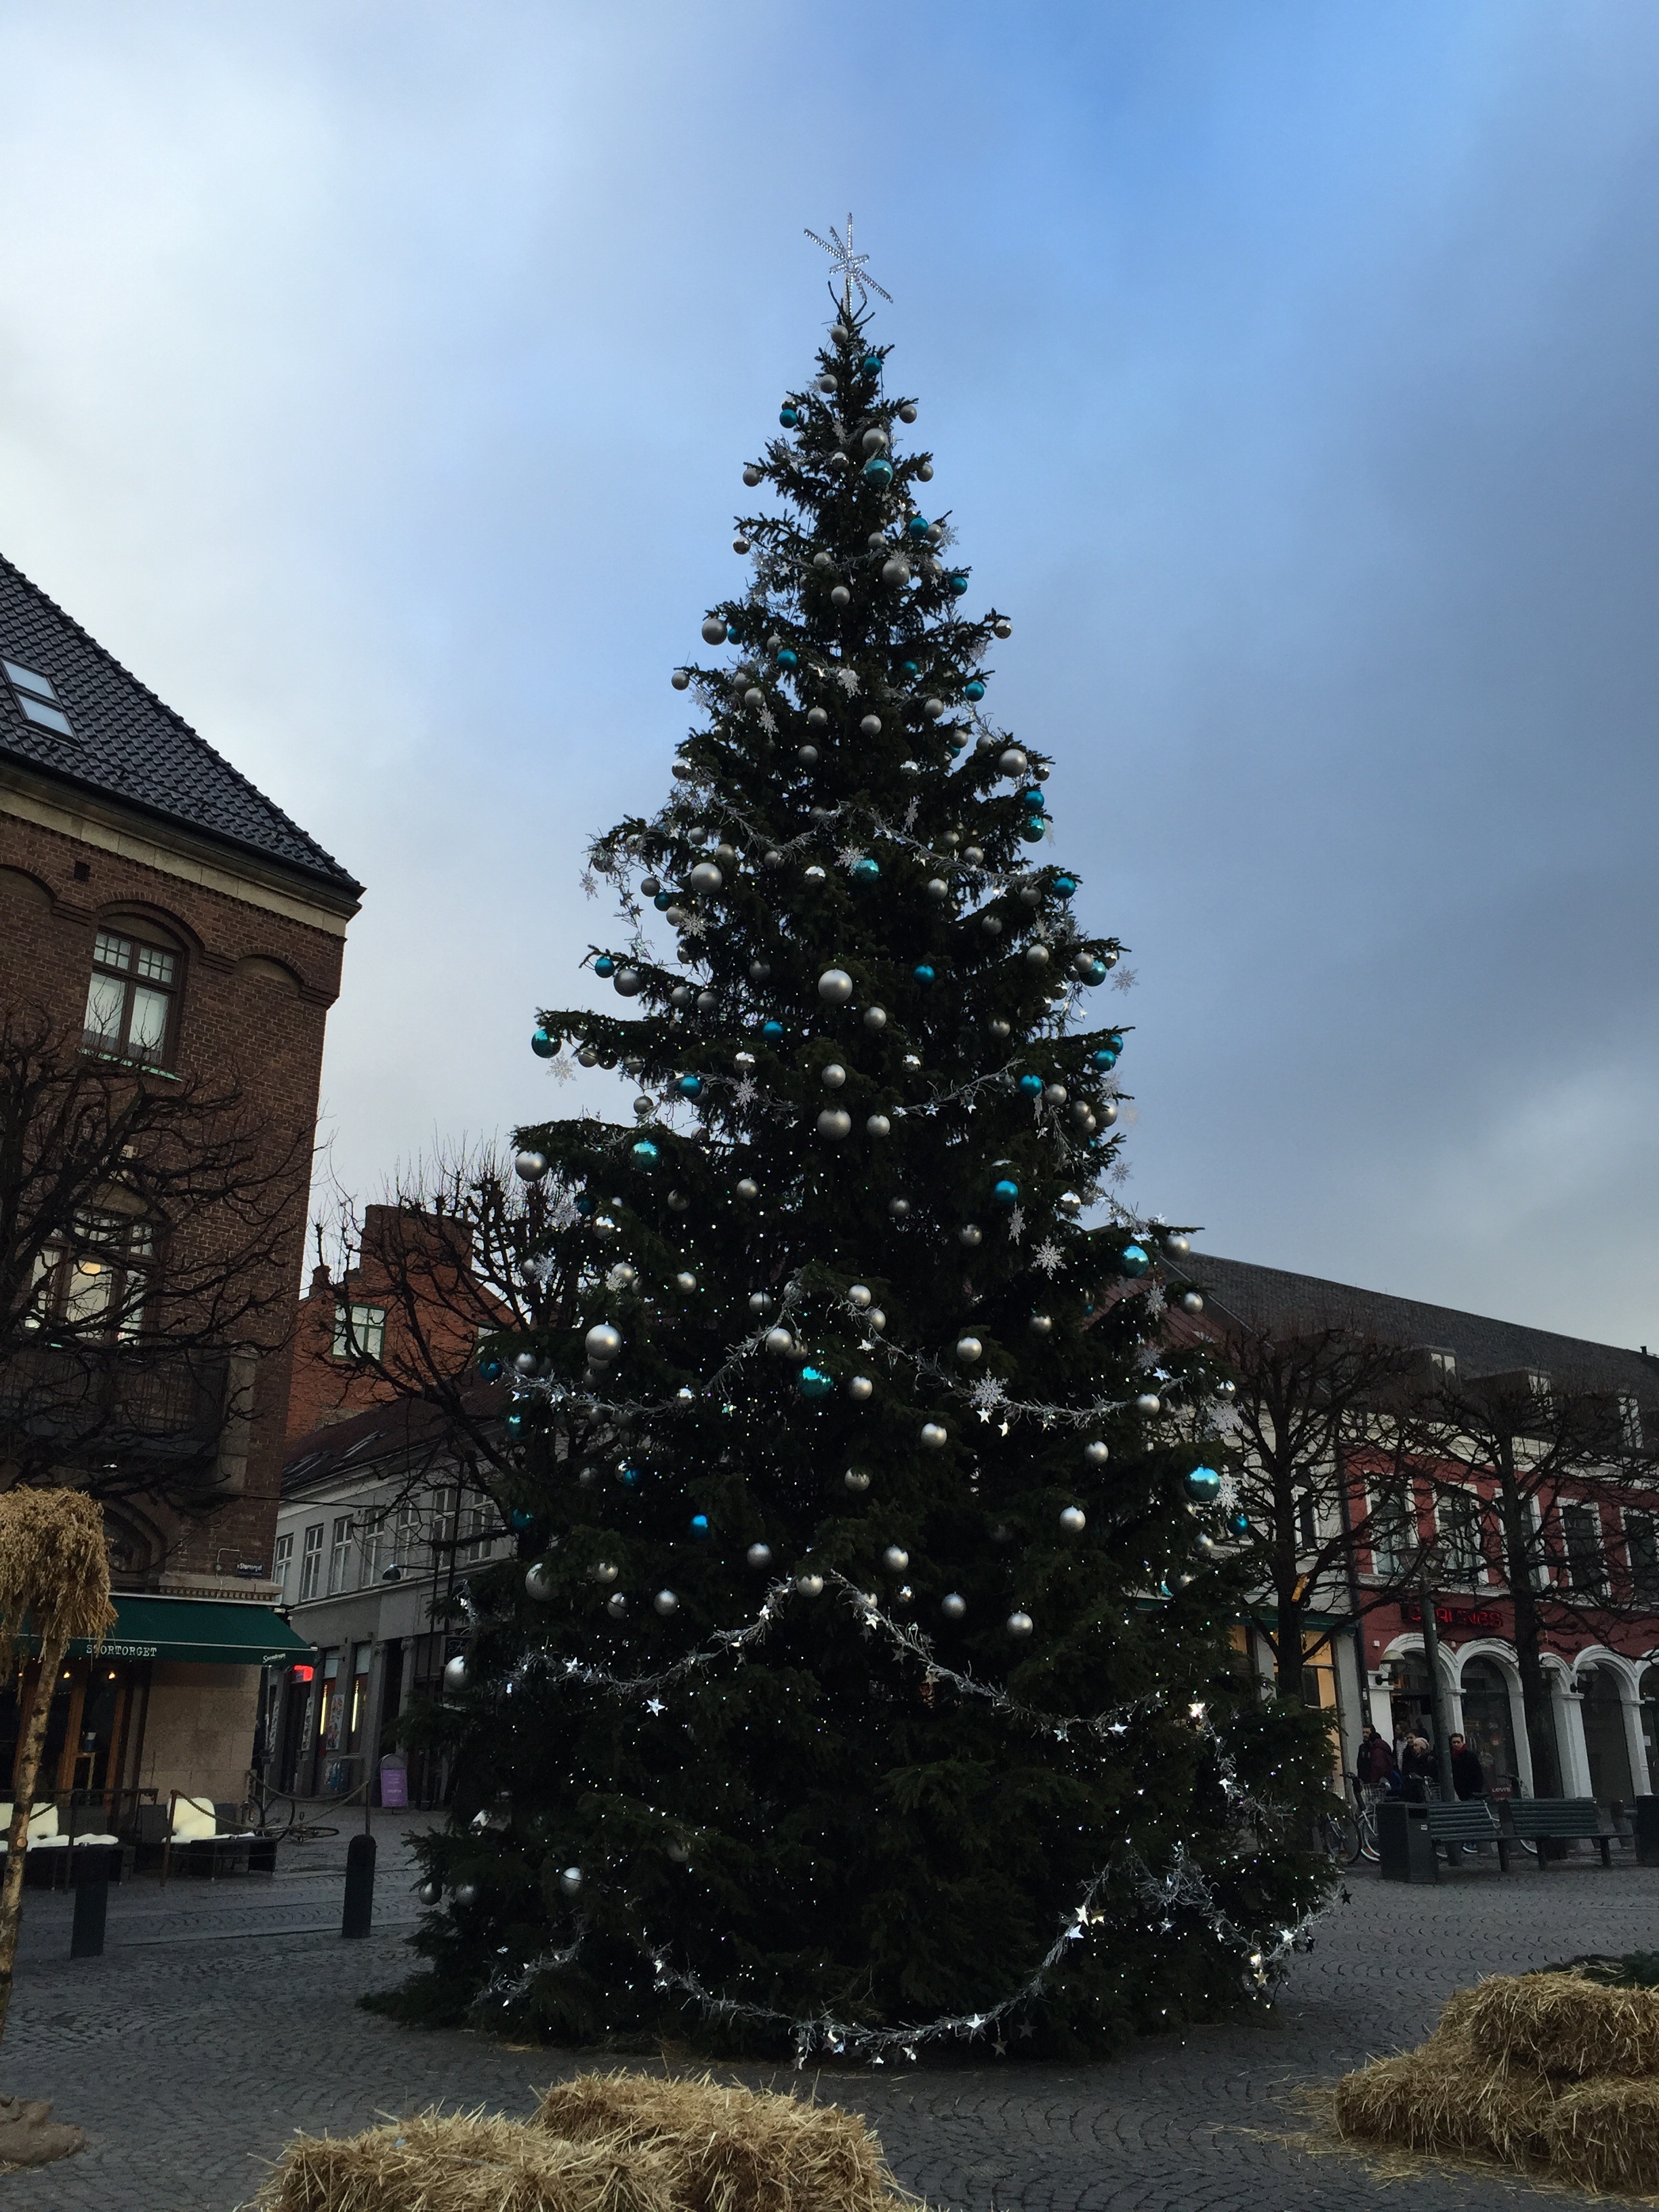
tree, snow, winter, plant, square, christmas, christmas tree, christmas decoration, gran, merry christmas, lund, woody plant